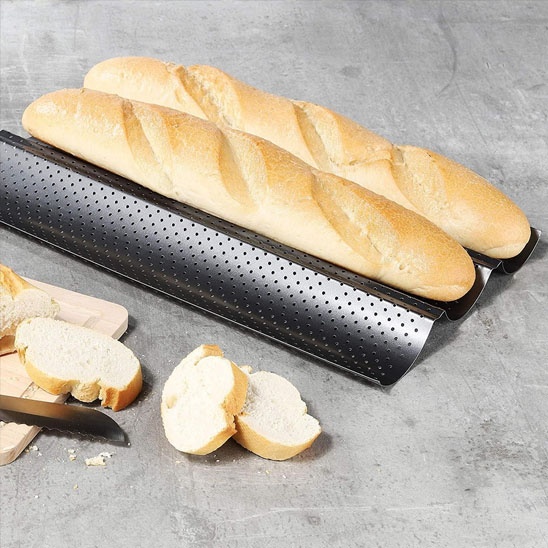
Moule à pain antiadhésif
Moule à pain perforé antiadhésif Le secret des baguettes parfaites Cuisson parfaite pour des baguettes et petits pains authentiques Découvrez le plaisir de faire vos propres baguettes et pains à la maison avec ce moule à pain en acier au carbone perforé. Le design perforé permet une circulation optimale de l’air, garantissant une croûte dorée, croustillante et une mie légère, digne des meilleures boulangeries. Chaque fournée est une invitation au partage et au goût authentique. Une chaleur bien répartie grâce à l’acier au carbone perforé. Praticité et qualité pour une utilisation quotidienne grâce à notre moule à pain Moule à pain antiadhésif pour un démoulage sans effort Ce moule à pain cavités offre une polyvalence unique : petits pains, baguettes, pains au levain… Sa surface antiadhésive de qualité facilite le démoulage et le nettoyage , vous évitant toute frustration. Robuste et durable, il résiste à l’usage intensif et s’intègre parfaitement dans votre cuisine pour des moments de création gourmande en toute simplicité. 🥖 Moule à pain antiadhésif pour une cuisson parfaite à la maison Une baguette dorée et croustillante sans effort avec notre moule Réalisez vos baguettes comme un vrai boulanger grâce à ce moule à pain perforé en acier au carbone. Sa structure permet une circulation uniforme de la chaleur pour un pain croustillant à l’extérieur et moelleux à l’intérieur. Le revêtement antiadhésif évite que la pâte ne colle, même sans ajout de matière grasse. Vous obtenez des résultats dignes d’une boulangerie, directement dans votre cuisine. Le plaisir du fait-maison, avec un moule à pain qui change tout Faire son propre pain, c’est plus qu’une recette : c’est un moment de partage, d’amour et de simplicité. Avec ce moule à pain perforé et antiadhésif, chaque fournée devient un succès. Il vous accompagne dans vos envies de fait-maison, avec fiabilité, confort et gourmandise. Offrez-vous le plaisir de créer, de sentir le pain chaud sortir du four, et de savourer chaque tranche , faite avec le cœur. ✅ SUPPORT FRANÇAIS 7/ 7 J Une question ? Notre service client français vous répond sous 24 h, et cela 7 jours sur 7. ✅ Cliquez sur le bouton « Ajouter au panier » maintenant pour profiter de l'offre.
Brand: Rayonnour
Category: Home & Garden > Kitchen & Dining > Cookware & Bakeware > Bakeware > Bread Pans & Molds